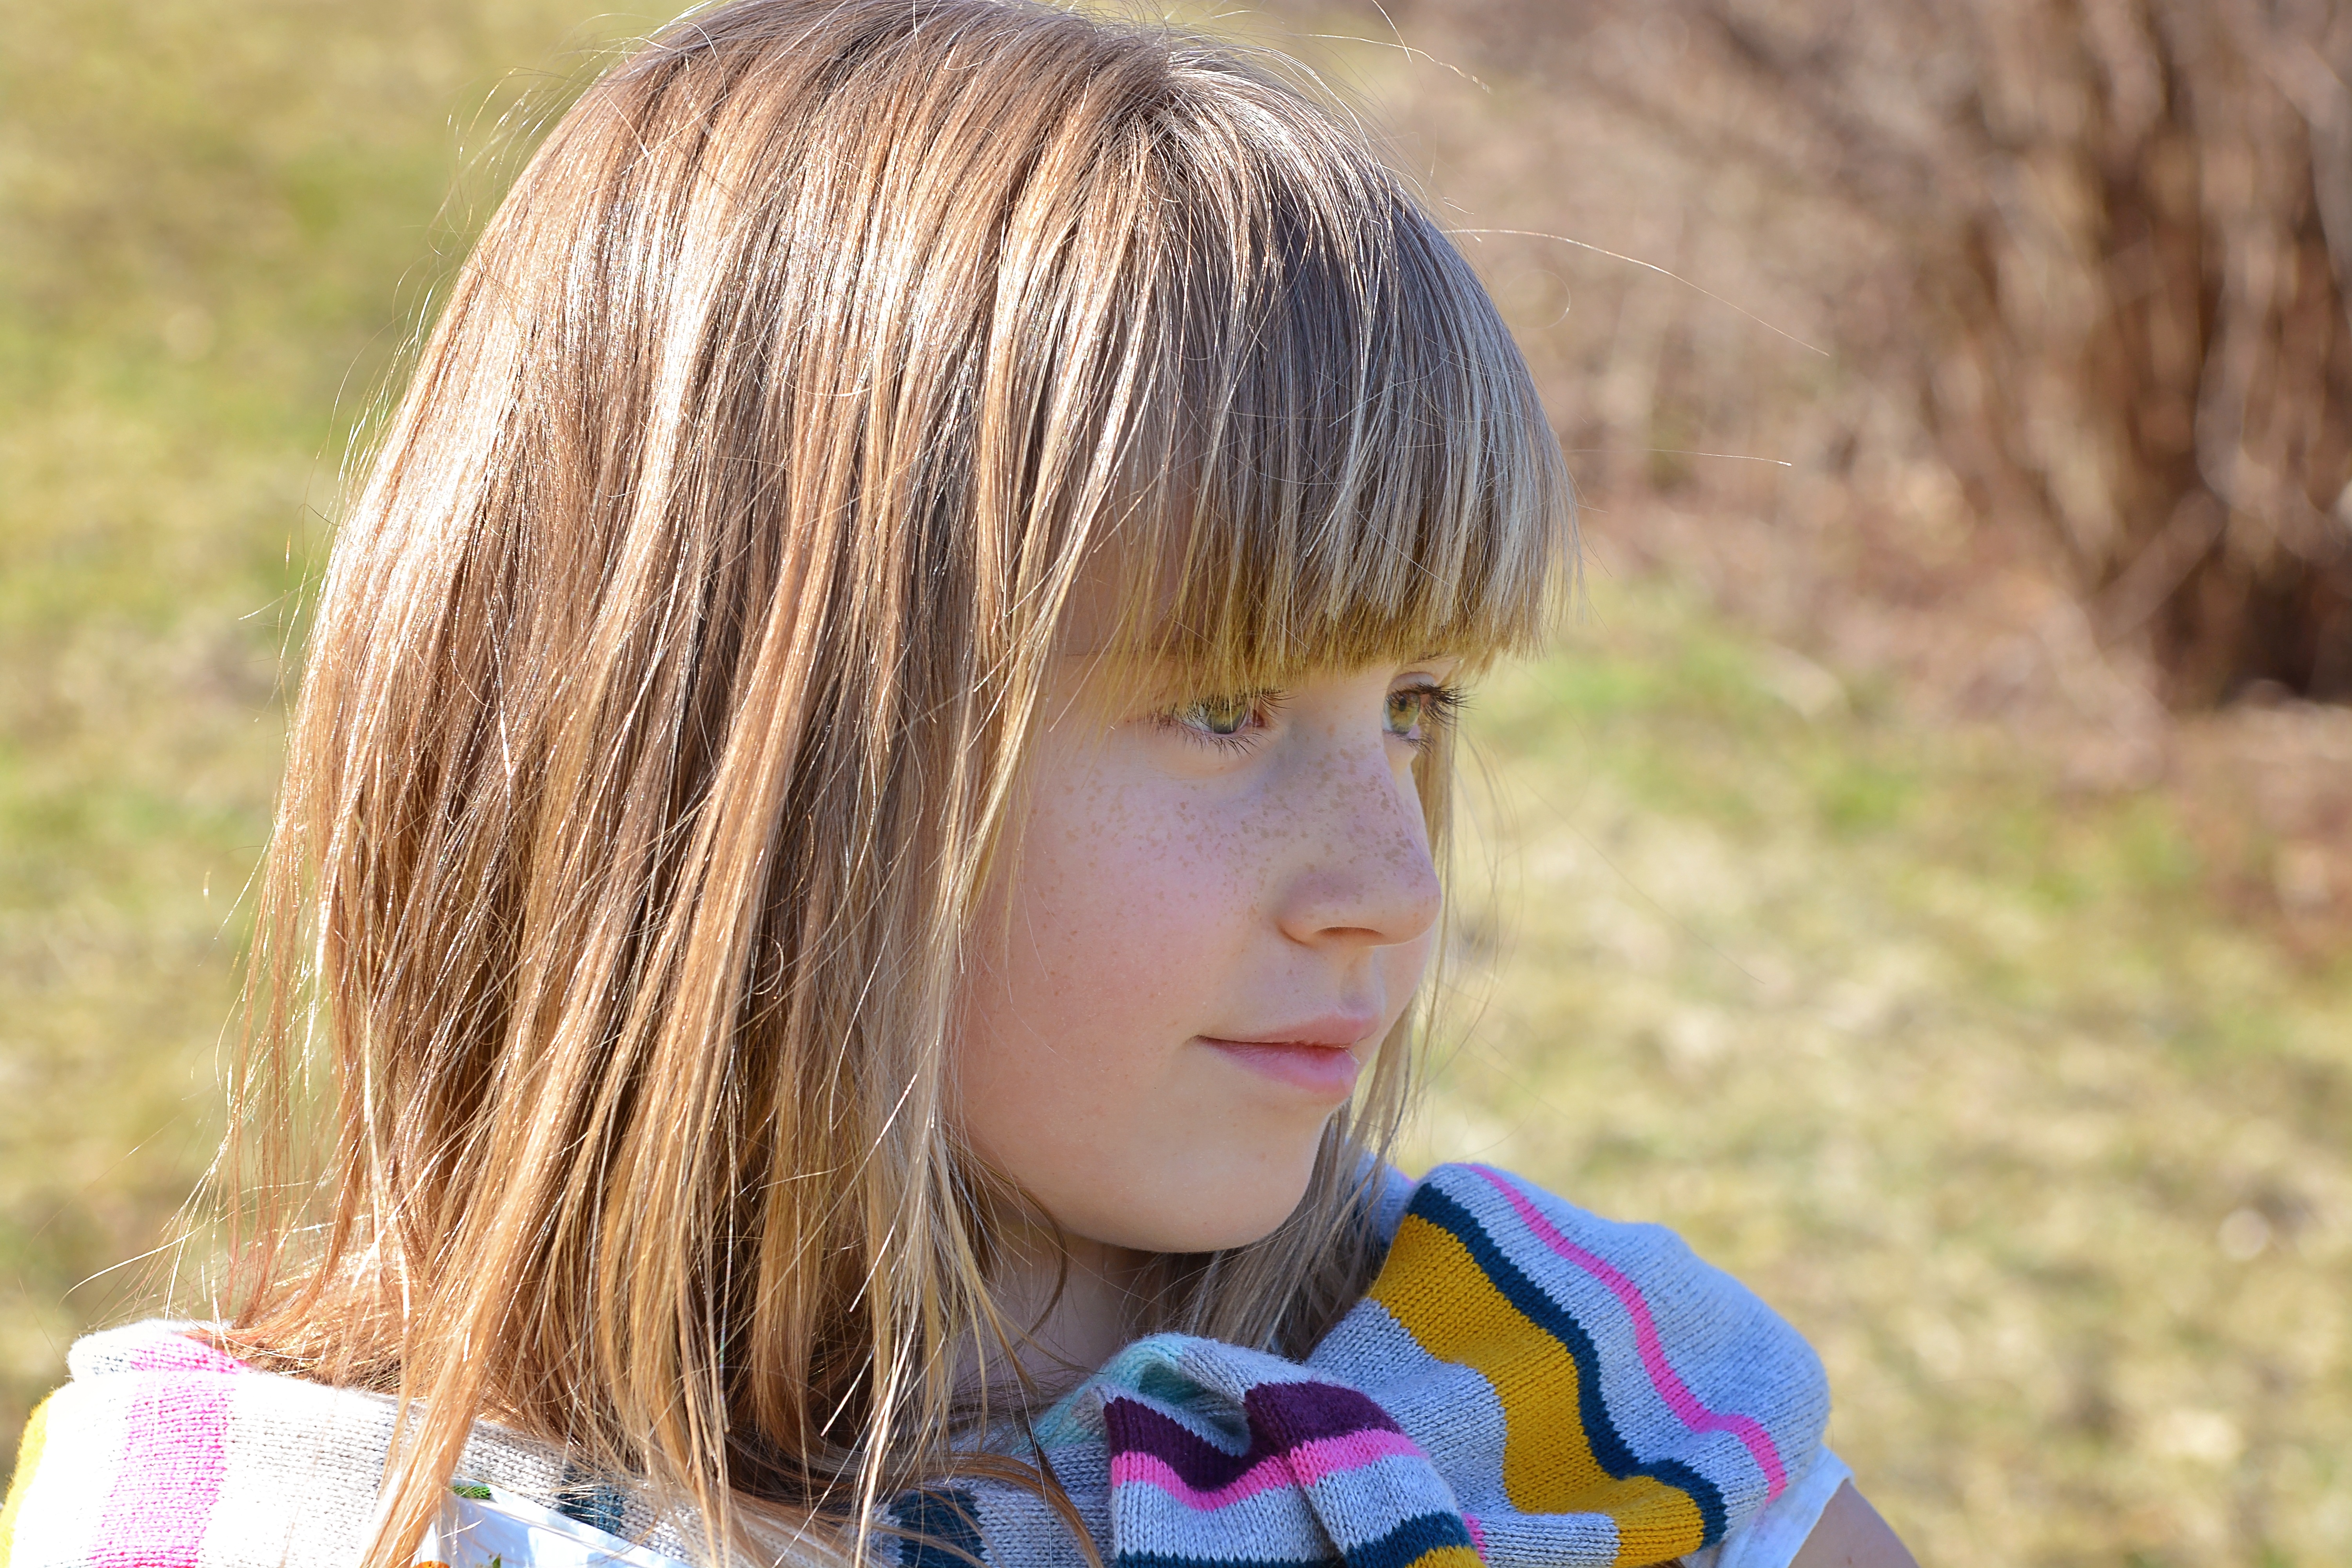
nature, person, people, girl, woman, hair, view, portrait, model, spring, child, human, facial expression, season, hairstyle, smile, long hair, face, toddler, eye, head, skin, beauty, blond, out, portrait photography